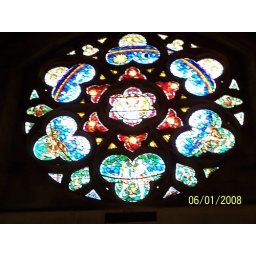
stained glass window in the bathe Catherdal